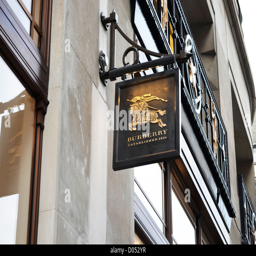
street sign at the new store